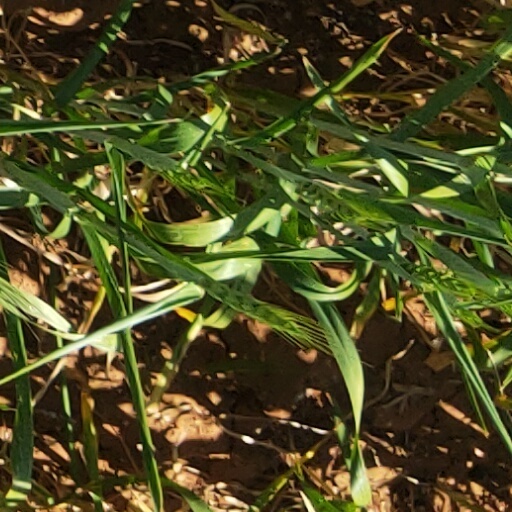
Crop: wheat